Chichester baronets of Raleigh (1641)

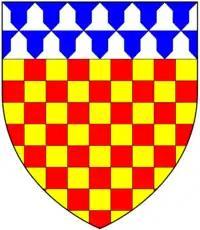
Escutcheon of the Chichester baronets of Raleigh

The Chichester baronetcy, of Raleigh in the County of Devon, was created in the Baronetage of England on 4 August 1641 for John Chichester (1623–1667).